1992 Hooters 500

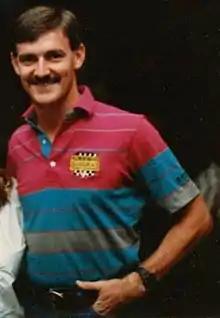
Davey Allison

Allison, coming off of a 1991 season that saw him win five times and come in third place in the final standings, picked up where he had left off in 1992 and won the season opening Daytona 500. After recording five consecutive top five finishes to open the season, Allison suffered the first of several big wrecks when he crashed out of the spring Bristol race in April. While he rebounded the next week to win at North Wilkesboro and then two races after that at Talladega, Allison would crash out of The Winston in May, suffering a bruised lung and concussion, and then, at Pocono in July, he had a violent wreck on the back stretch where the car became airborne and rotated several times; he suffered another concussion and a severely broken arm in the accident but continued to race. While he continued to race well, including winning at Michigan in June, Allison also had several finishes of thirtieth or worse due to accidents; his crew chief, Larry McReynolds, referred to this trend as “checkers or wreckers” years later. He also had to deal with a personal tragedy after his brother Clifford, driving in the Busch Series, was killed in a practice crash in August at Michigan.